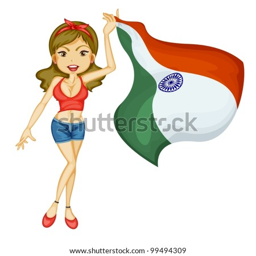
illustration of a patriotic woman